Hamilton County Courthouse (Texas)

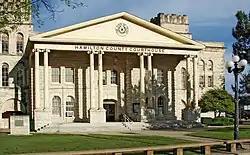
Hamilton County Courthouse in 2008

The Hamilton County Courthouse in Hamilton, Texas was built in 1887. It was listed on the National Register of Historic Places in 1980. It has also been designated a State Antiquities Landmark and a Recorded Texas Historic Landmark.